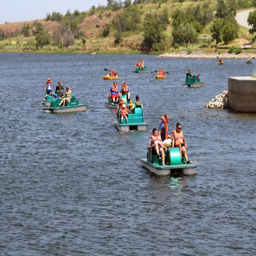
families enjoy a day on person soaking in the sun .